Gazprom

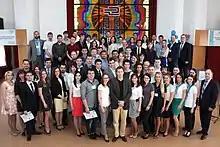
19th conference of Gazprom's young scientists in Tyumen in 2016

Gazprom delivered gas to 25 European countries. Its main export arm is Gazprom Export LLC, founded in 1973 and before 1 November 2006 known as Gazexport, which has a monopoly on gas exports to countries outside of the former Soviet Union. The majority of Russian gas in Europe was sold on 25-year contracts. In late 2004, Gazprom was the sole gas supplier to Bosnia and Herzegovina, Estonia, Finland, Macedonia, Latvia, Lithuania, Moldova, Serbia and Slovakia. It provided 97 percent of Bulgaria's gas, 89 percent of Hungary's gas, 86 percent of Poland's gas, nearly 75 percent of the Czech Republic's, 67 percent of Turkey's, 65 percent of Austria's, about 40 percent of Romania's, 36 percent of Germany's, 27 percent of Italy's, and 25 percent of France's gas. By December 2010 with strong support from Alexander Medvedev and Antonio Fallico, who was Russia's honorary consul in Verona, a former Italian communist and a close associate of both Alexey Anatolievich Matveev (born 21 December 1963) and Vladimir Putin, Italy's gas supplied by Russia had greatly increased from 25 percent in 2004 to 70 percent. In May 2006, the European Union received about 25 percent of its gas supply from Gazprom. In 2006, Gazprom entered several long term gas contracts with European companies. The contract prices were mainly linked to oil prices.